Johann Peter Kirsch

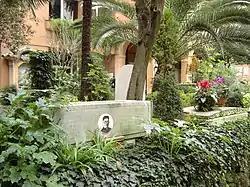
Tomb of Johann Peter Kirsch, Campo Santo Teutonico, Rome

In the spring of 1888, he and Francesco Saverio Cavallari studied inscriptions and catacombs in Syracuse; in Naples he examined lead bulls. That December,